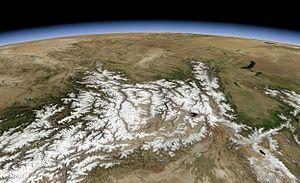
La Cordillère de Kunlun et le Pamir depuis la Chine.
Le Pamir est un massif de haute montagne centré sur l'Est du Tadjikistan avec des prolongements en Afghanistan, en République populaire de Chine et au Kirghizistan. Situé à la jonction entre plusieurs systèmes orographiques d'Asie centrale et du Tibet, il possède trois sommets principaux de plus de 7 000 mètres dont le pic Ismail Samani, généralement considéré comme son point culminant à 7 495 mètres d'altitude, ce qui a valu au massif le qualificatif de « toit du monde ». Son nom s'applique aussi bien à un certain type de vallée glaciaire plus fertile que les montagnes et les plateaux qui les entourent. Ces derniers sont généralement soumis à des conditions climatiques extrêmes, avec des précipitations très faibles et des écarts de températures importants, en particulier dans la moitié orientale désertique du massif. Toutefois, le Pamir est l'une des régions qui abritent le plus de glaciers en dehors des pôles, dont le glacier Fedtchenko avec 77 kilomètres de long. Ceci lui permet d'être parcouru par un grand nombre de rivières appartenant aux bassins de l'Amou-Daria à l'ouest et du Tarim à l'est, et de contenir des centaines de lacs.